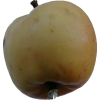
Label: Apple 14